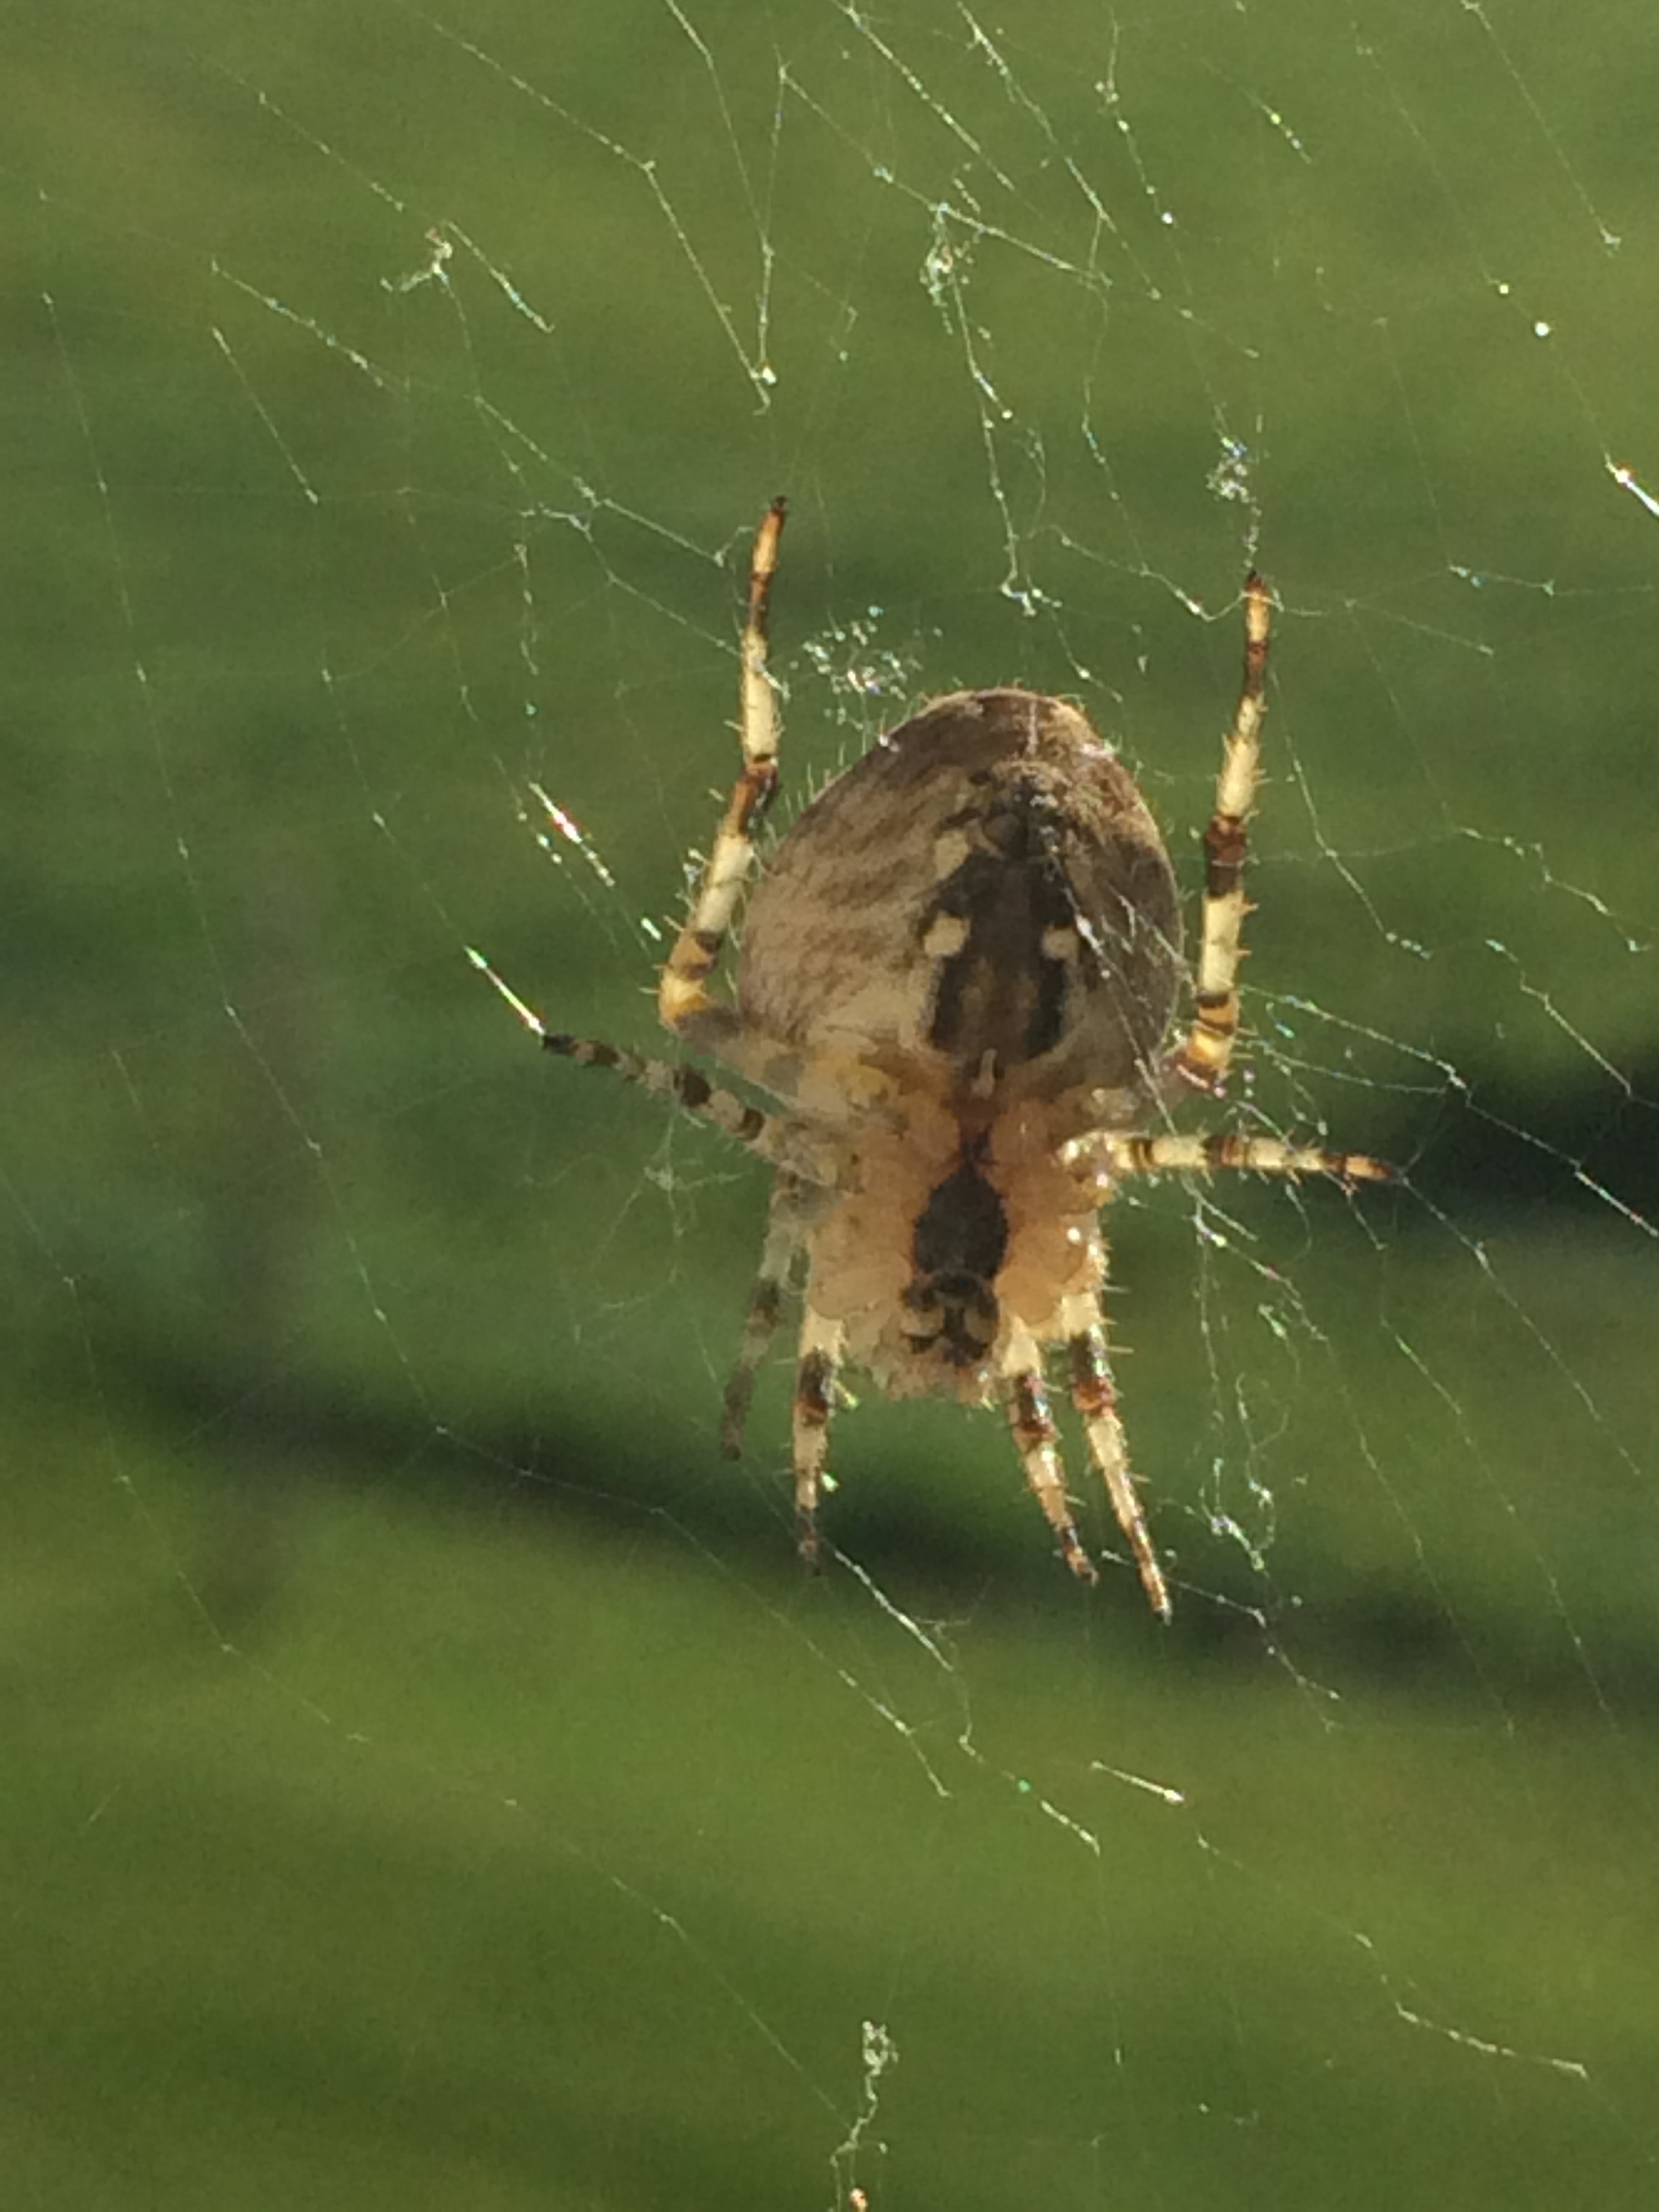
nature, green, biology, fauna, material, invertebrate, spider web, cobweb, spider, arachnid, argiope, macro photography, arthropod, indian summer, european garden spider, araneus, orb weaver spider